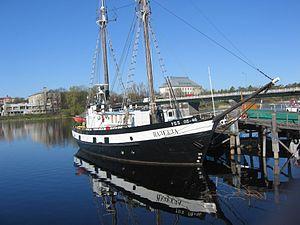
Sortavala, appelée jusqu'en 1919 Serdopol, est une ville de la république de Carélie, en Russie, et le centre administratif du raïon de Sortavala.